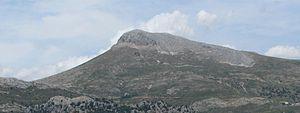
La cordillère Subbétique est l'un des trois systèmes formant les cordillères Bétiques au Sud de l'Espagne. Constituée principalement de systèmes calcaires, elle est située au nord de la cordillère Pénibétique et au sud de la cordillère Prébétique et s'étend du cap de Trafalgar jusqu'au nord de la ville de Murcie.